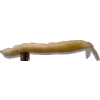
Label: bean_pod